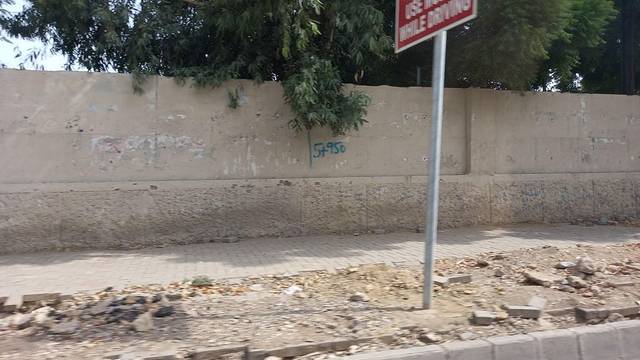
Region: Pakistan
Coordinates: 24.85, 67.015